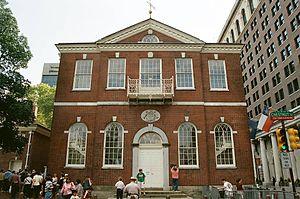
Le Congress Hall est un bâtiment en briques du XVIIIᵉ siècle, situé sur Chestnut Street, à Philadelphie. Il servit de lieu de réunion du premier Congrès américain à compter du 6 décembre 1790 et ceci jusqu'en 1800, année durant laquelle les institutions américaines furent transférées à Washington, D.C.. C'est au Congress Hall que fut ratifiée la Déclaration des droits américaine.
Le 1ᵉʳ congrès des États-Unis est la législature fédérale américaine, composée du Sénat et de la Chambre des représentants, débutant le 4 mars 1789 et s'achevant le 3 mars 1791.
Le 5ᵉ congrès des États-Unis est la législature fédérale américaine, composée du Sénat et de la Chambre des représentants, débutant le 4 mars 1797 et s'achevant le 3 mars 1799.
Le 4ᵉ congrès des États-Unis est la législature fédérale américaine, composée du Sénat et de la Chambre des représentants, débutant le 4 mars 1795 et s'achevant le 3 mars 1797.
Le 2ᵉ congrès des États-Unis est la législature fédérale américaine, composée du Sénat et de la Chambre des représentants, débutant le 4 mars 1791 et s'achevant le 3 mars 1793.